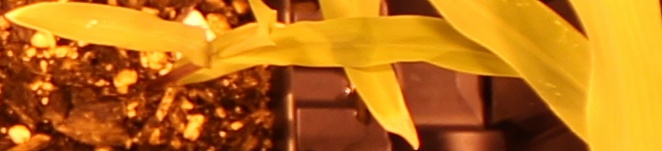
Label: Corn